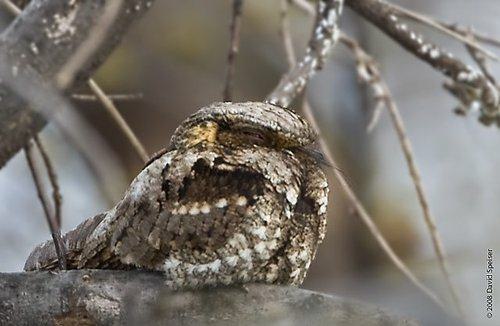
A photo of a whip poor will